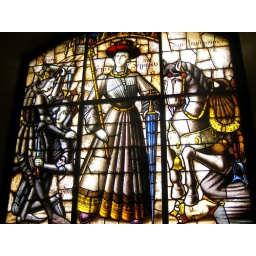
Stained glass window in the castle